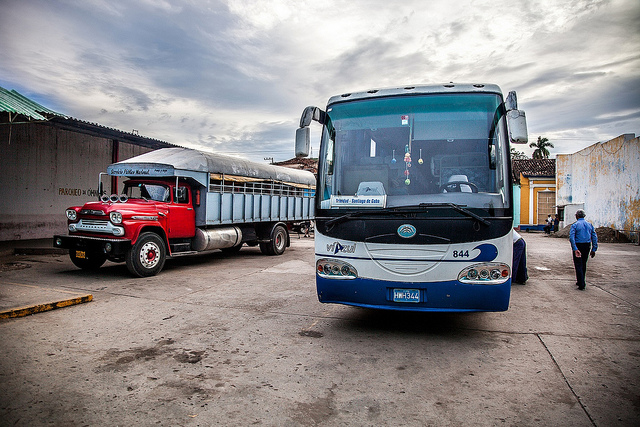
A truck parked next to another truck near a building.

A bus and truck on a parking bay

A bus and truck are parked next to each other